Transportation in Phoenix, Arizona

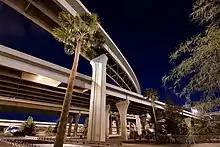
The Stack (Interstates 10 and 17) interchange at night in 2012

Part of the reason for this is the extensive freeway system in the city, due to most of that system being funded by local, rather than federal funds, through a half-cent general sales tax measure approved by voters in 1985. Another offshoot of this local funding is that Phoenix is the largest city in the United States to have at least two Interstate Highways, but no three-digit interstates.